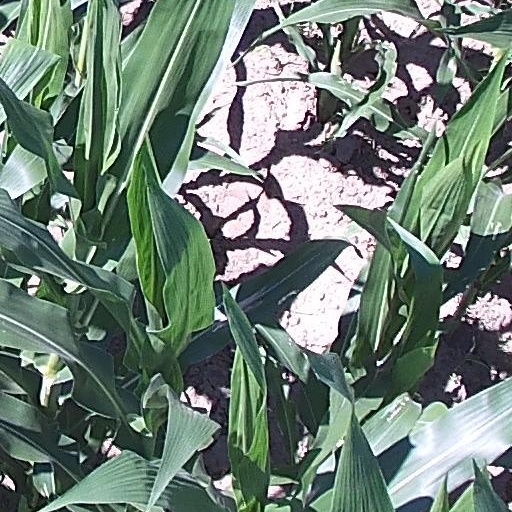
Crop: maize; corn